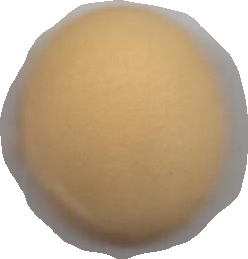
Variety: Dega